Purnaiah

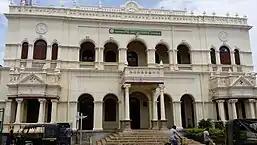

When Hyder Ali died near Chittoor in 1782, his son Tipu was encamping in the Malabar coast. Purniah kept Ali's death a top secret and sent the word only to Tipu by the speediest way possible. Meanwhile, Ali's body was kept embalmed, and business went on as usual. Purniah thus played a key role in keeping the news of Ali's death confidential owing to adversaries who could have seized this advantage and tried to usurp power. Purniah thus paved the way for the succession of Tipu. He soon became a member of Tipu's inner cabinet, eventually being labelled "Dewan" for the first time.